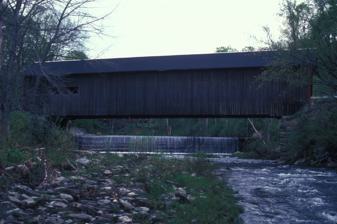
Building: Green River Covered Bridge
Country: United States of America
Year built: 1870
United States historic place Green River Covered Bridge U.S. National Register of Historic Places Show map of Vermont Show map of the United States Location Across the Green River , Guilford, Vermont Coordinates 42°46′31″N 72°40′4″W / 42.77528°N 72.66778°W / 42.77528; -72.66778 Area 1 acre (0.40 ha) Built 1870 ( 1870 ) Architectural style Town lattice truss NRHP reference No. 73000203 Added to NRHP August 28, 1973 The Green River Covered Bridge is a covered bridge in western Guilford, Vermont .  Built in the 1870s by Marcus Worden, it is a Town lattice truss bridge, carrying Green River Road over the eponymous river in a small rural village of the same name.  It was listed on the National Register of Historic Places in 1973. Description and history The Green River Covered Bridge is located in far western Guilford, at the junction of Green River Road with the Jacksonville Stage Road.  The bridge spans the Green River, a generally south-flowing tributary of the Deerfield and Connecticut Rivers .  The bridge is 105 feet (32 m) long, with a road width of 15 feet (4.6 m) and a total width of 18.5 feet (5.6 m).  It rests on dry-laid stone abutments that have been capped in concrete.  The bridge trusses are built out of large planks to the patented design of Ithiel Town , and the bridge floor has been reinforced with laminated beams.  The sides of the bridge are clad in vertical board siding, and the gabled ends of the bridge are finished in flushboard. The bridge was built in the 1870s, and forms an important visual component of the village of Green River, which includes modestly scaled 19th century buildings, an old mill pond, and features unpaved roads and few modern intrusions.  Because of its remote location it does not see the heavy traffic that has stressed other covered bridges in the state. See also Green River Crib Dam , just upriver from the bridge National Register of Historic Places listings in Windham County, Vermont List of bridges on the National Register of Historic Places in Vermont List of Vermont covered bridges References